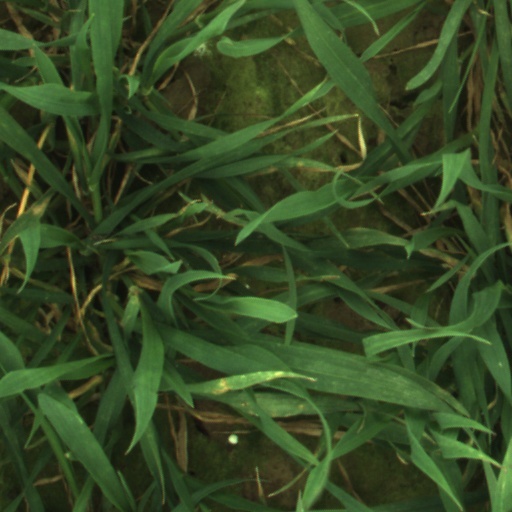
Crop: wheat